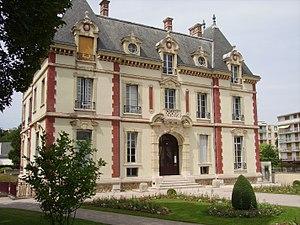
Meaux(Seine-et-Marne):Le conservatoire de musique
Meaux est une commune française située dans le département de Seine-et-Marne en région Île-de-France.